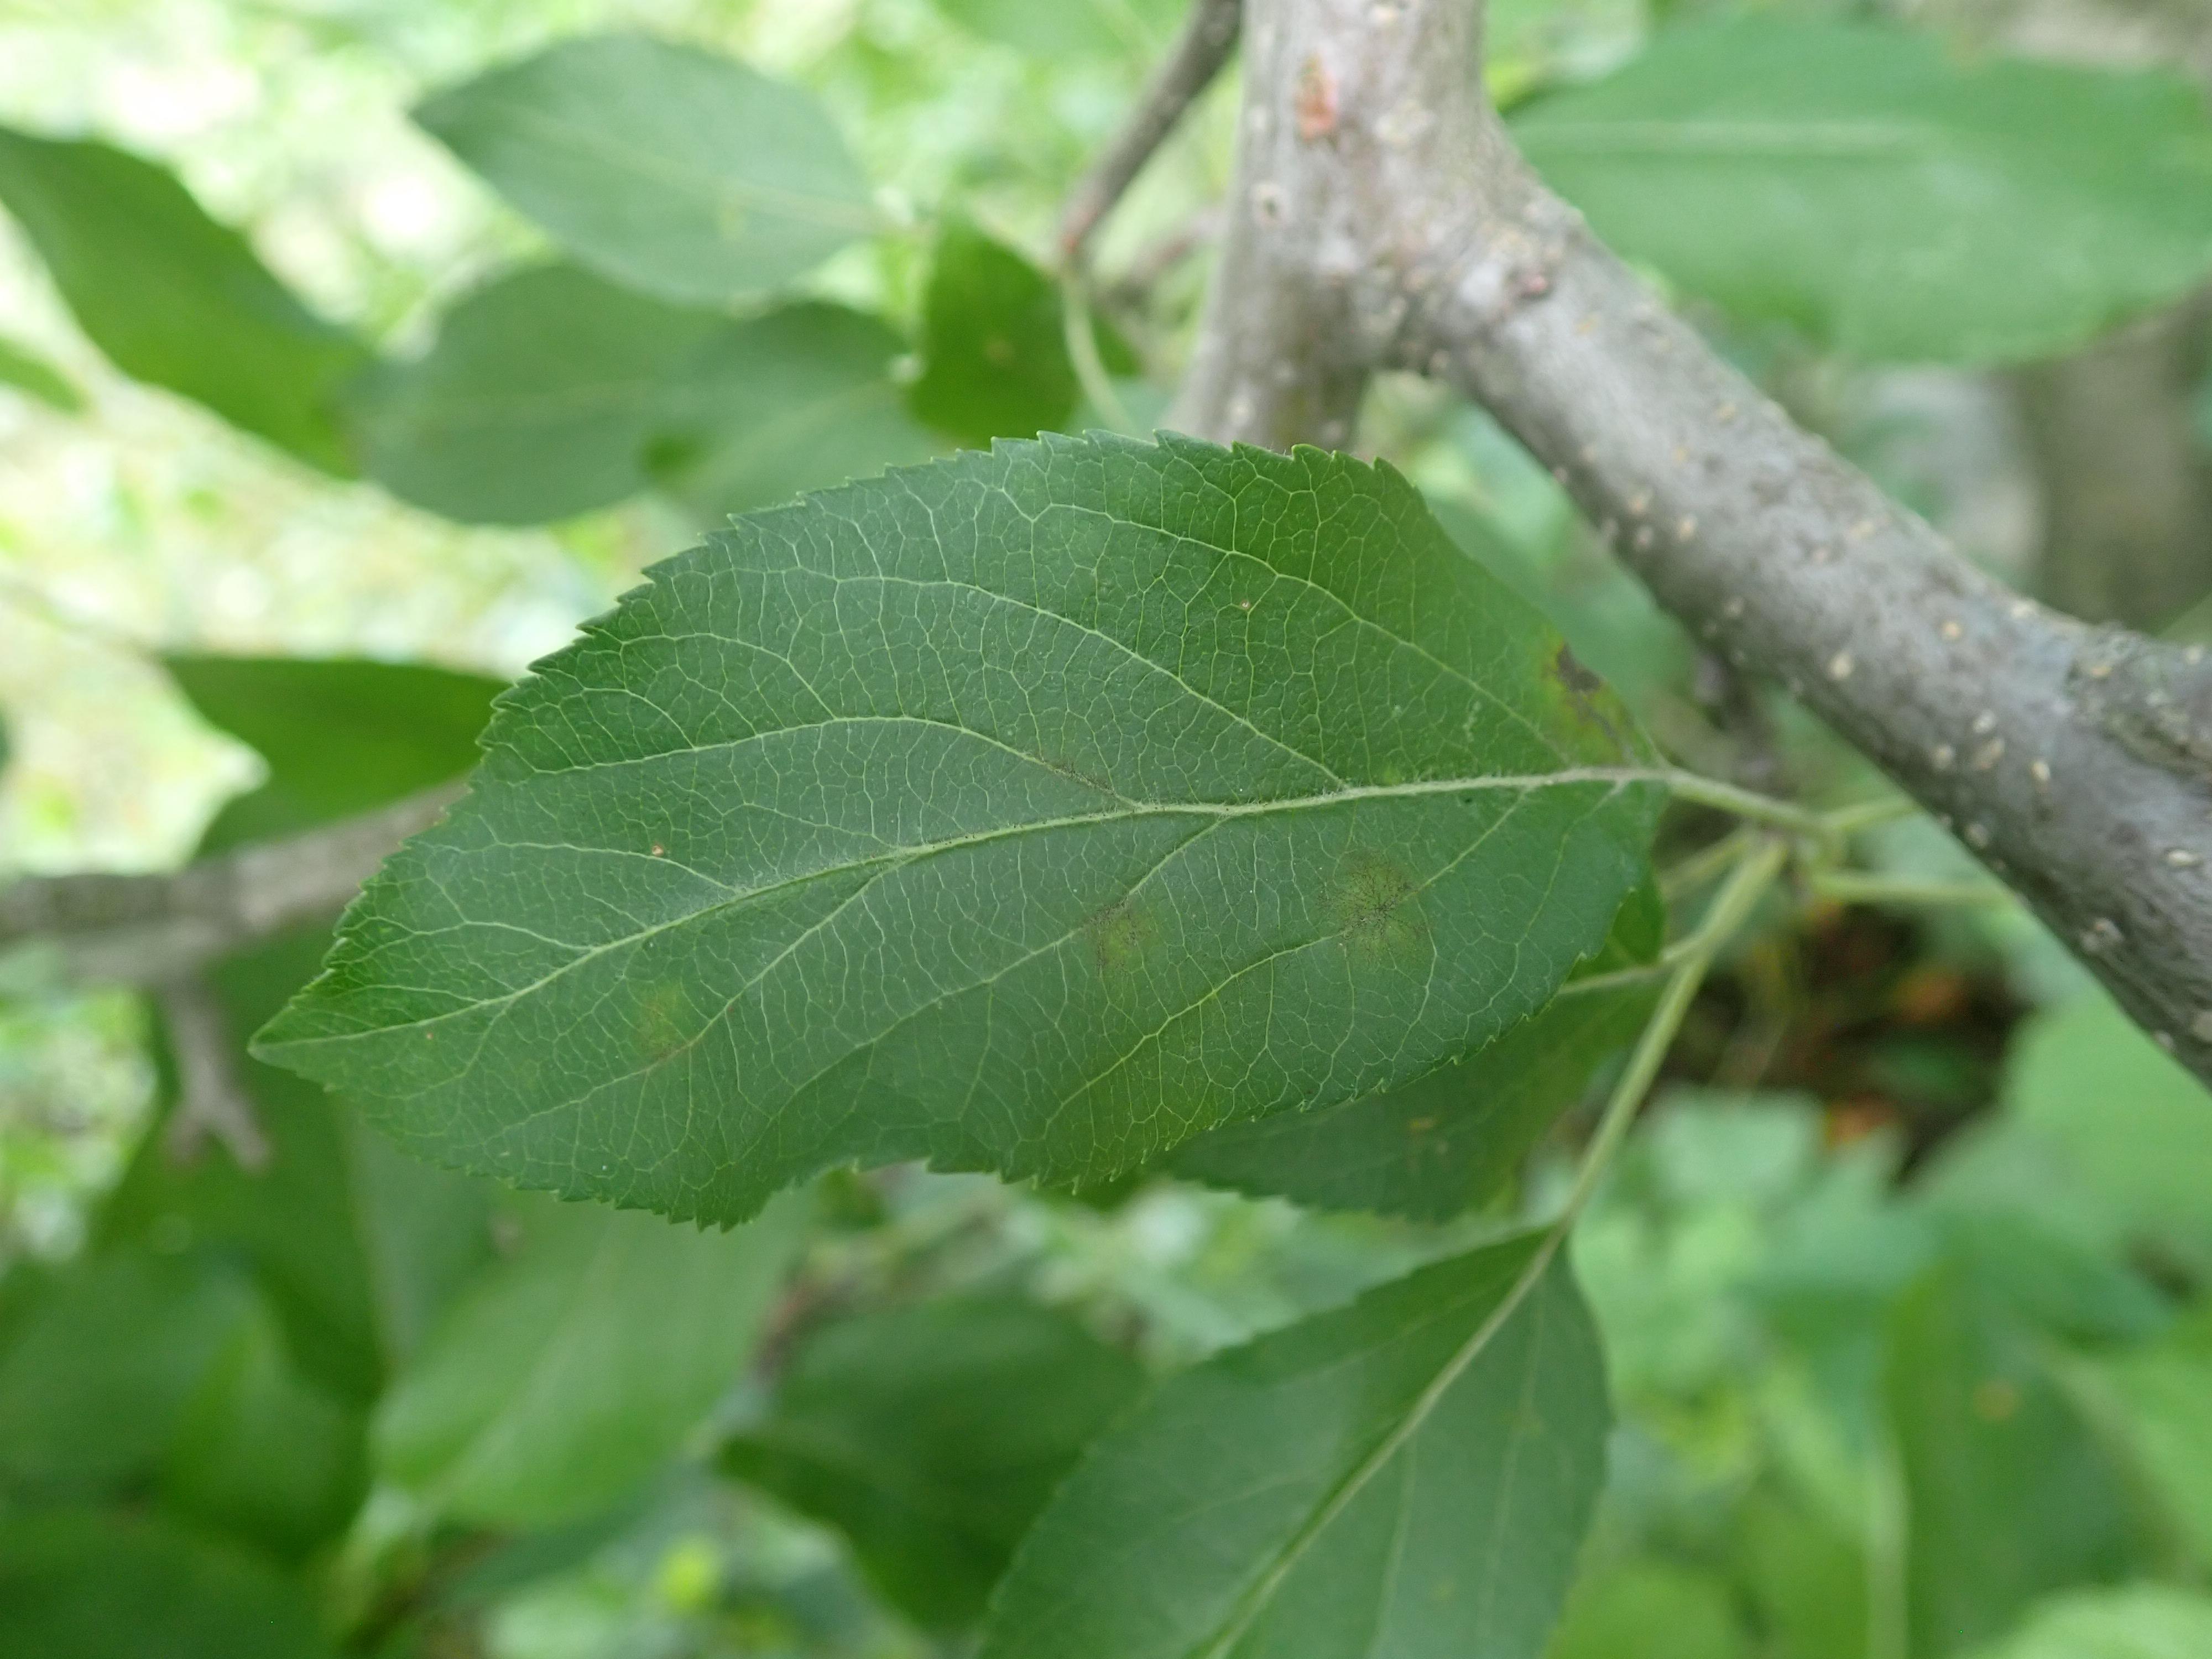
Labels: scab